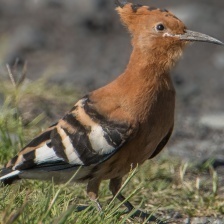
Species: HOOPOES
Scientific name: UPUPIDAE